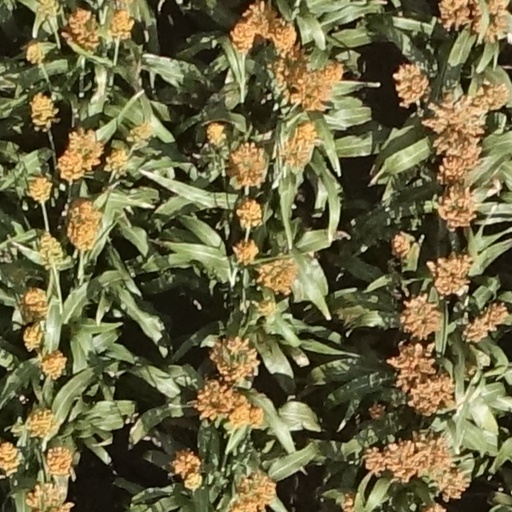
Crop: sorghum